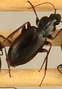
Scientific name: Calathus advena
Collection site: Rocky Mountains NEON (RMNP), plot RMNP_014